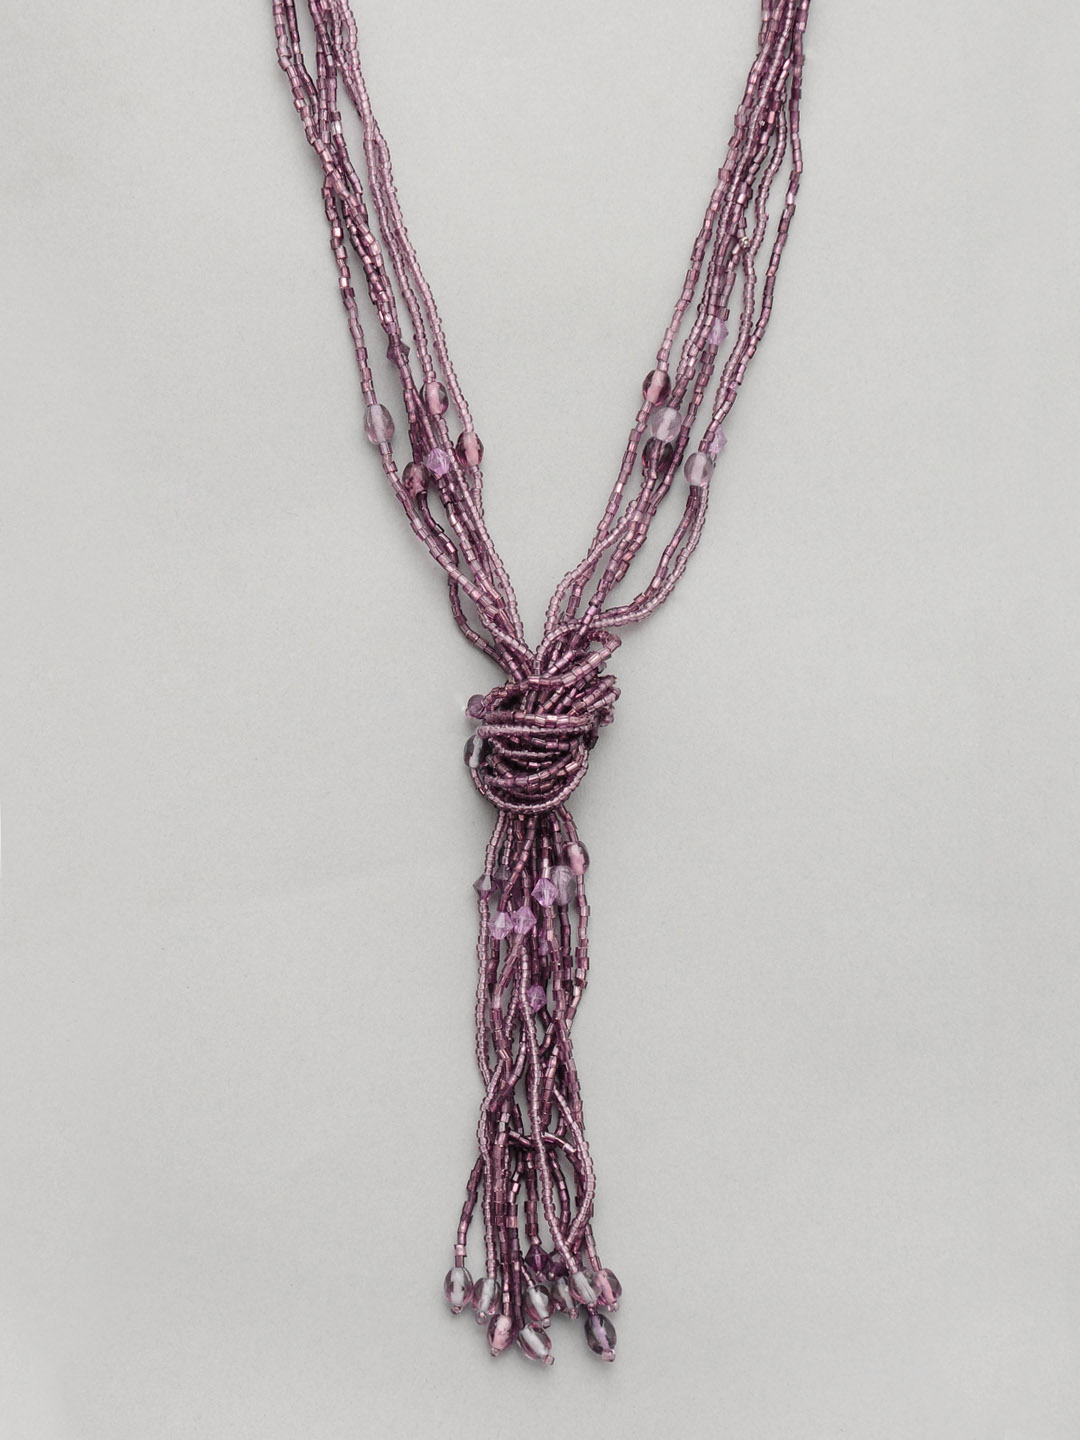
Adrika Women Purple Necklace
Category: Accessories / Jewellery / Necklace and Chains
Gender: Women
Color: Purple
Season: Winter 2015
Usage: Casual